Tenerife meridian

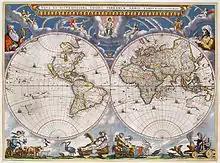
Joan Blaeu 1664 world map, Tenerife meridian based

The Tenerife meridian was the prime meridian of choice for Dutch cartographers and navigators from the 1640s until the beginning of the 19th century. It lies at 16° 38′ 22″ W of the current international prime meridian, the IERS Reference Meridian through Greenwich.